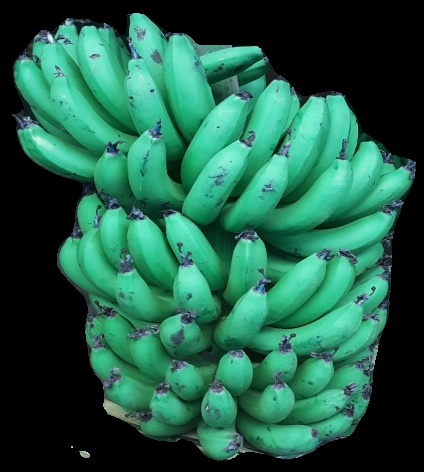
Variety: pachbale
Grade: grade1